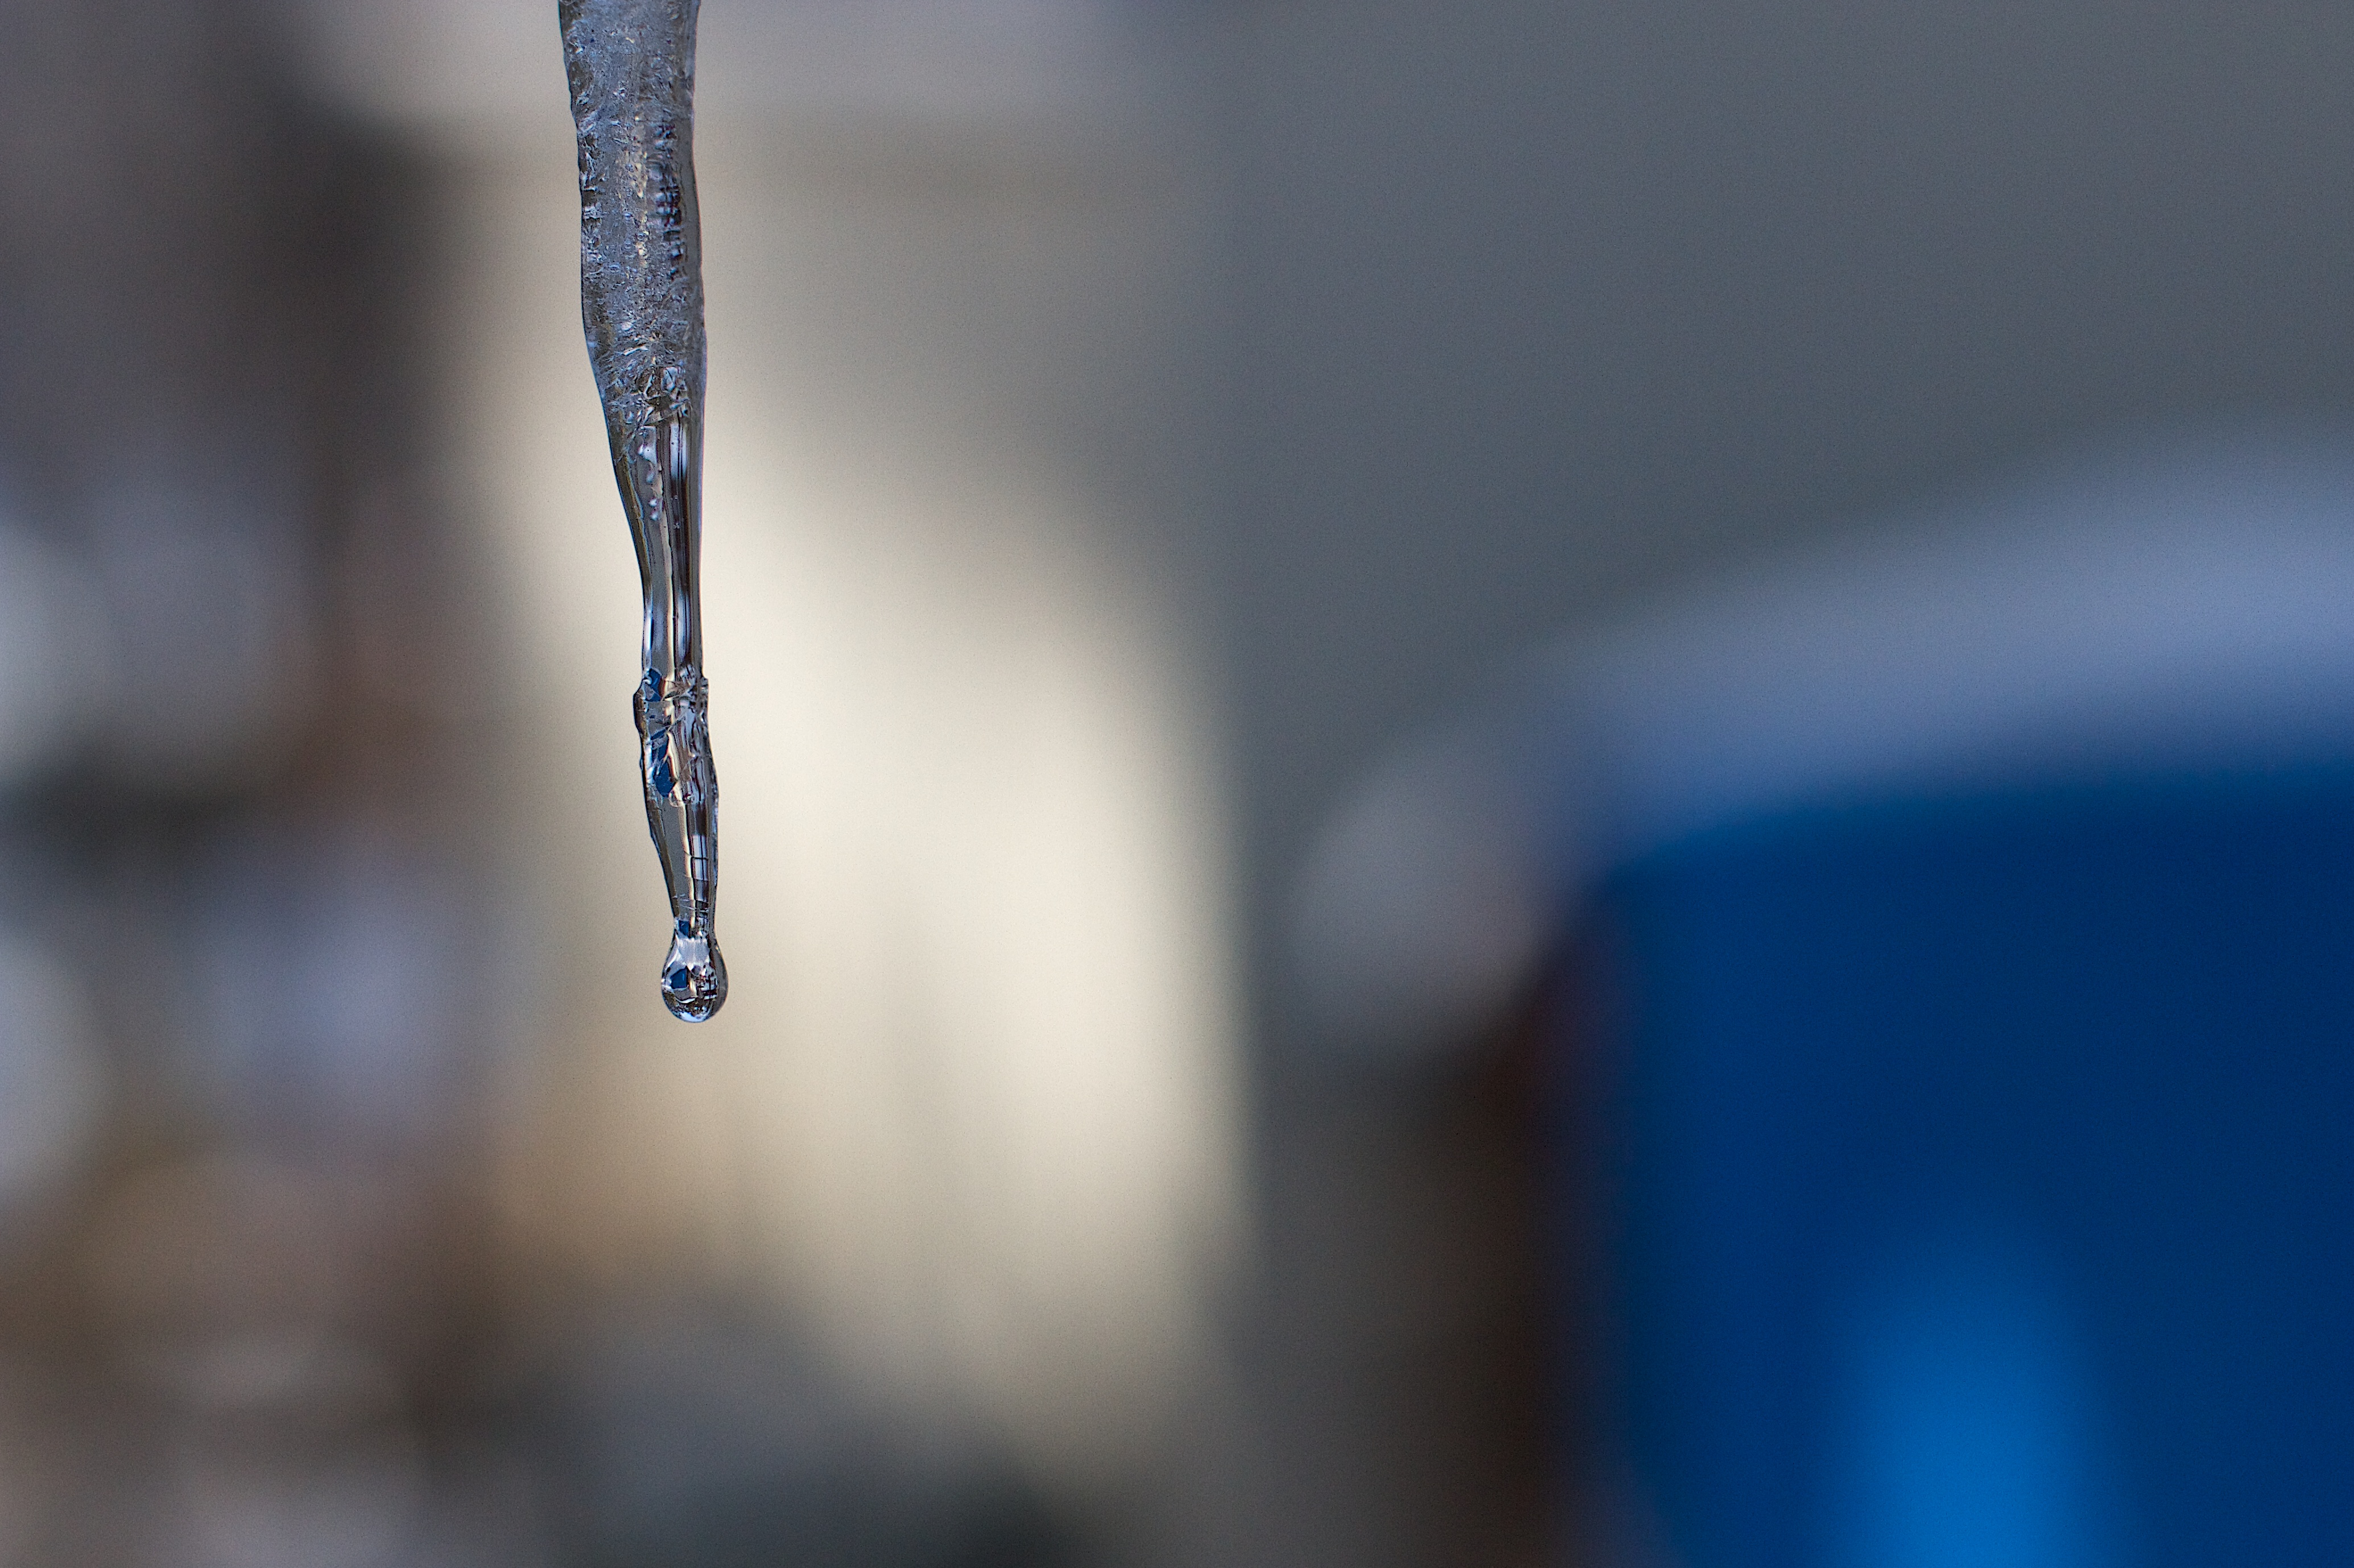
hand, water, branch, drop, light, photography, leaf, ice, reflection, color, blue, drip, close up, freezing, macro photography, atmosphere of earth